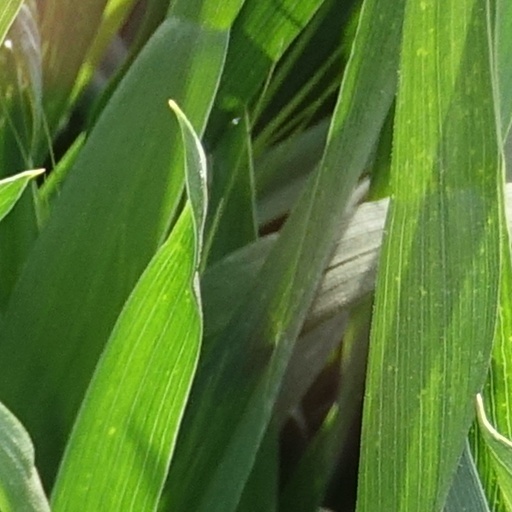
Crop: wheat